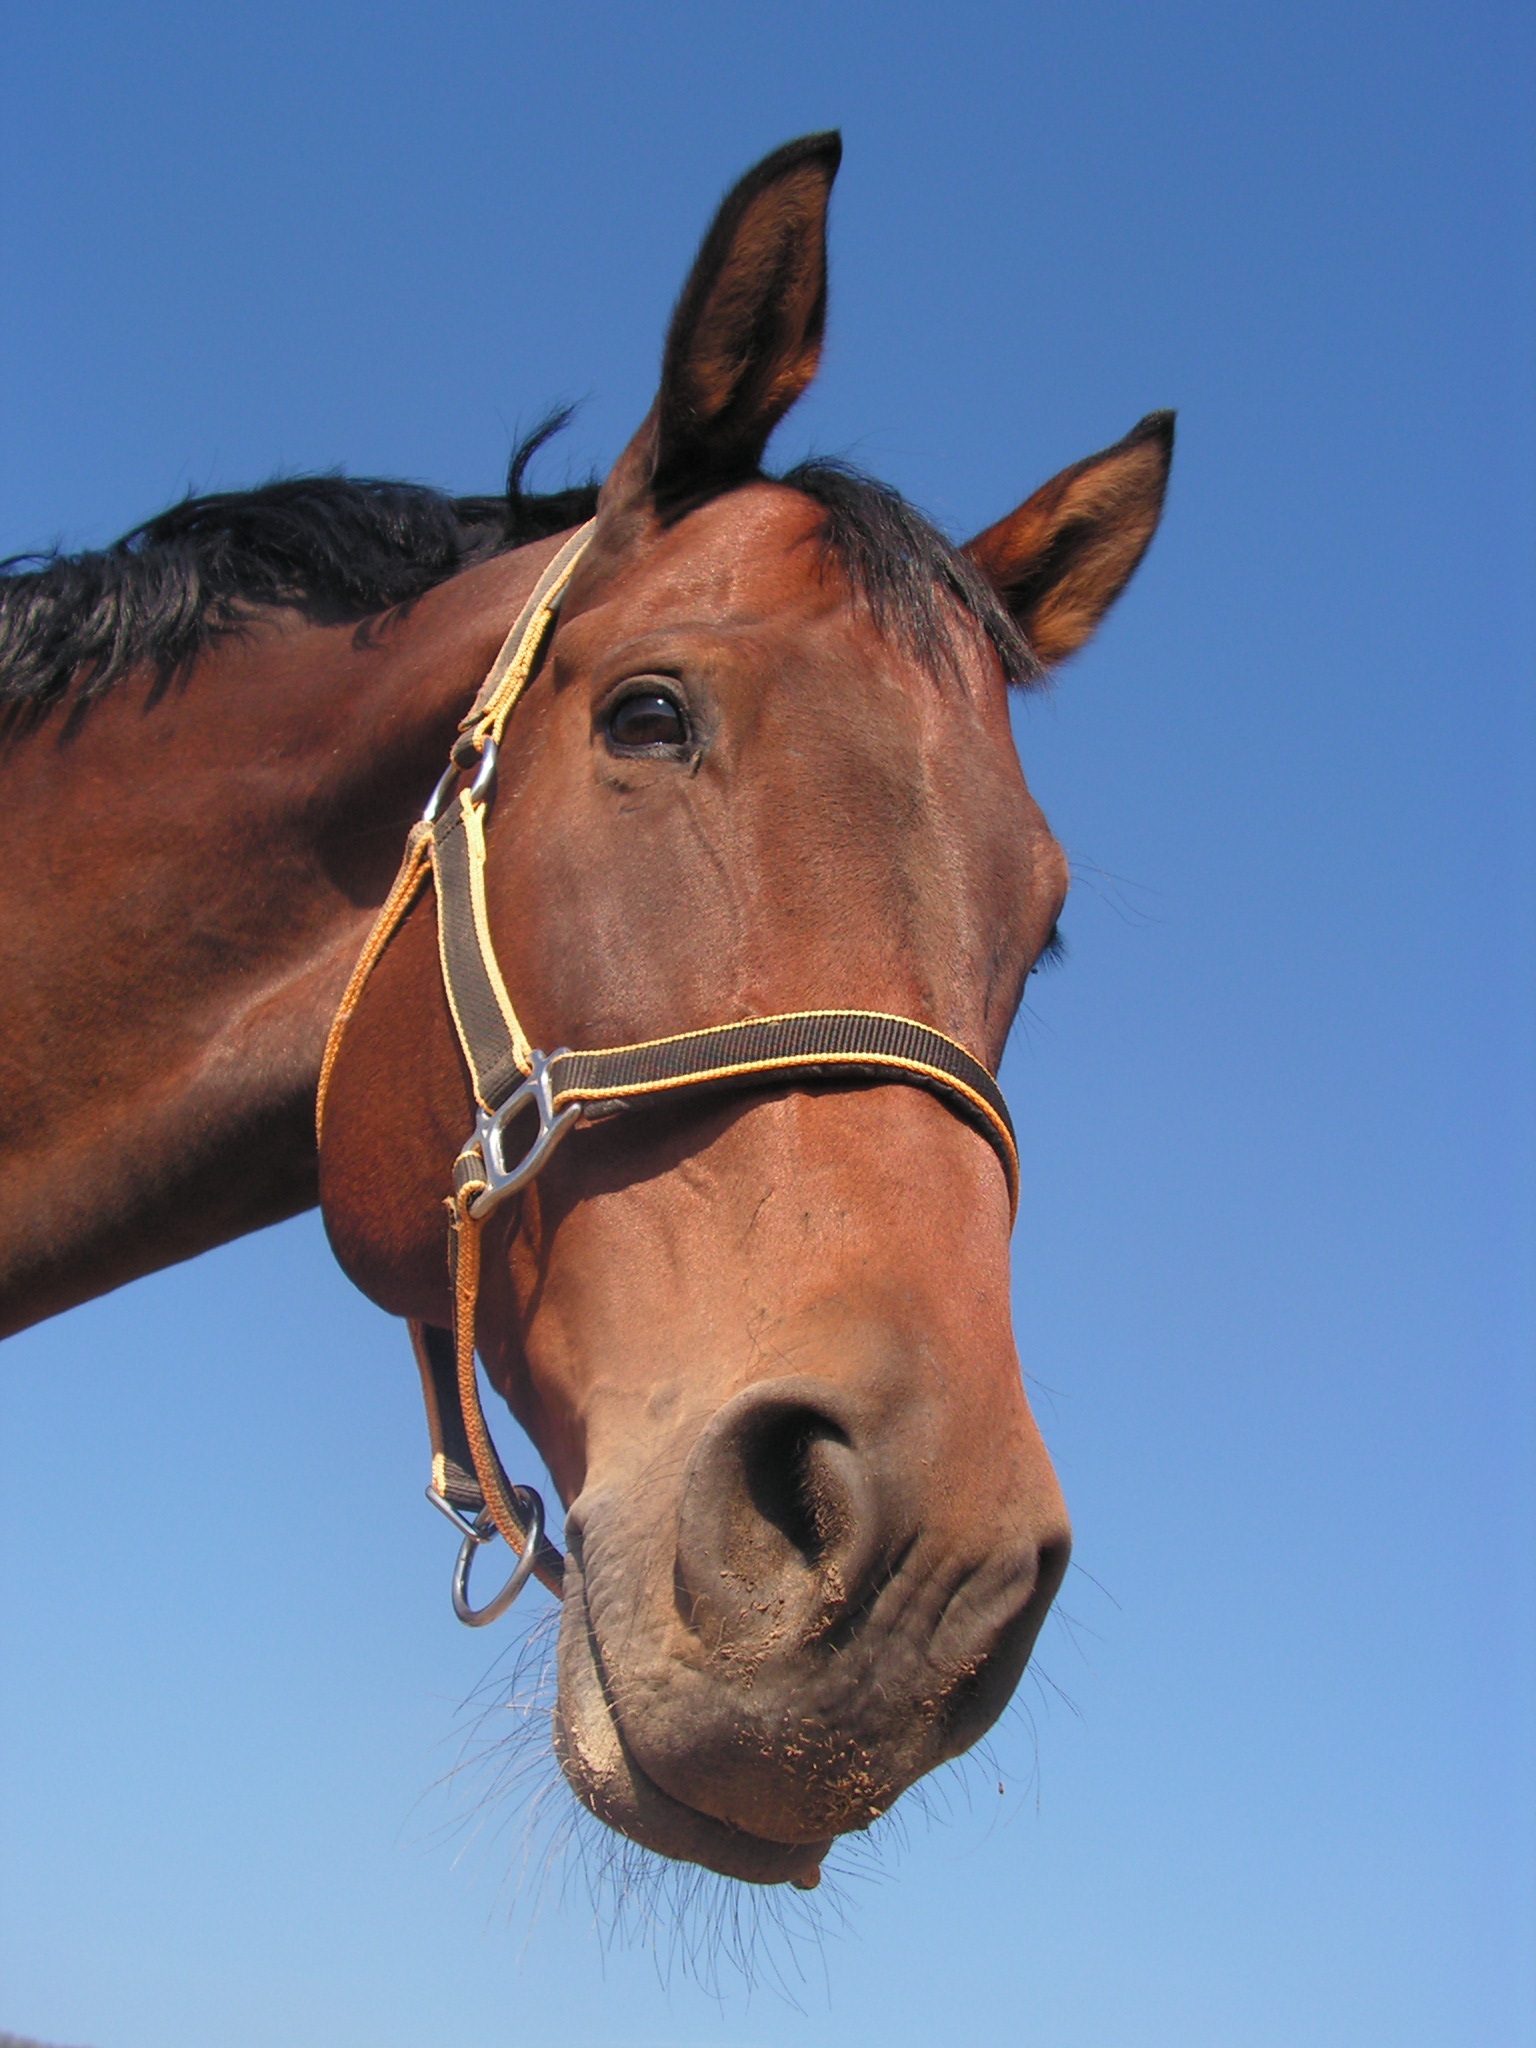
animal, horse, rein, mammal, stallion, mane, close up, bridle, head, mare, halter, pack animal, horse like mammal, mustang horse, horse tack